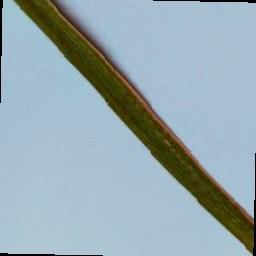
Label: Rice___Leaf_Blast